Akt/PKB signaling pathway

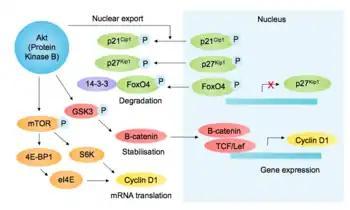
The effects of Akt activation on Cell Cycle progression

The Akt-PI3K pathway is essential for cell survival as activated Akt influences many factors involved in apoptosis, either by transcription regulation or direct phosphorylation.